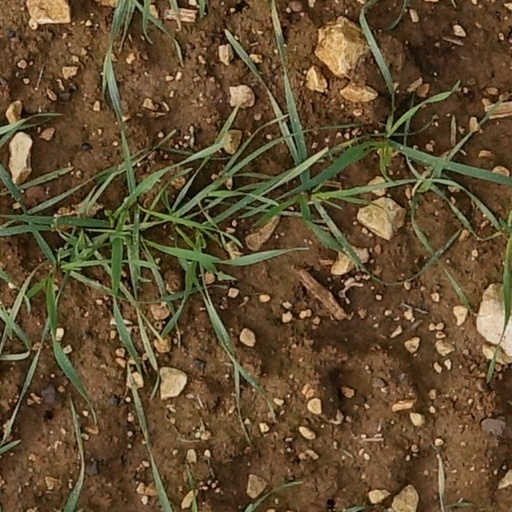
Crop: wheat